Shannon Free Zone

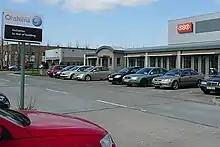
Businesses in the Shannon Free Zone (Shannon Industrial Estate)

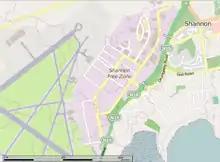
Map of the Shannon Free Zone

The Shannon Free Zone is a , international business park adjacent to Shannon Airport, County Clare, in Ireland. It is 18 km from Ennis and 20 km from Limerick. It was established in 1959, as the world's first "modern" free-trade zone. Businesses based on the site enjoyed special tax incentives on staff and profits until 2003, which attracted a large number of multinational companies to the area.